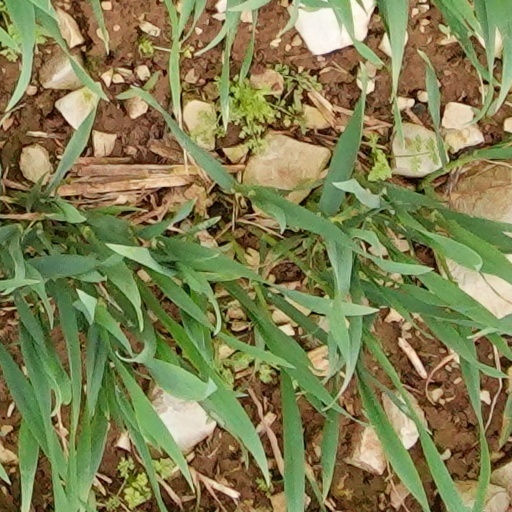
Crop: wheat